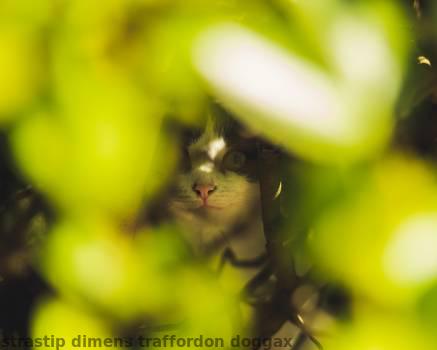
Label: Watermark